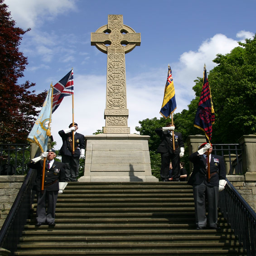
with job title at the service for the commemoration .